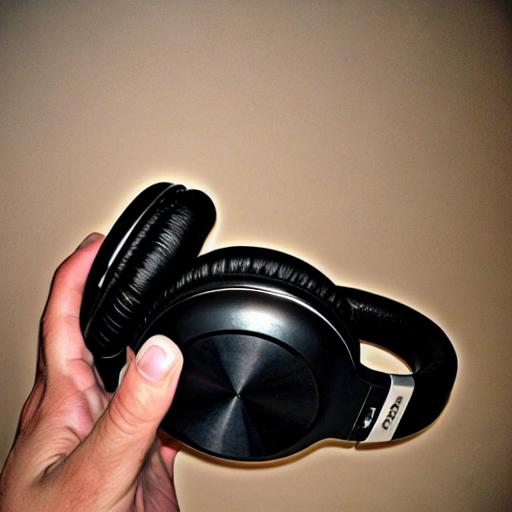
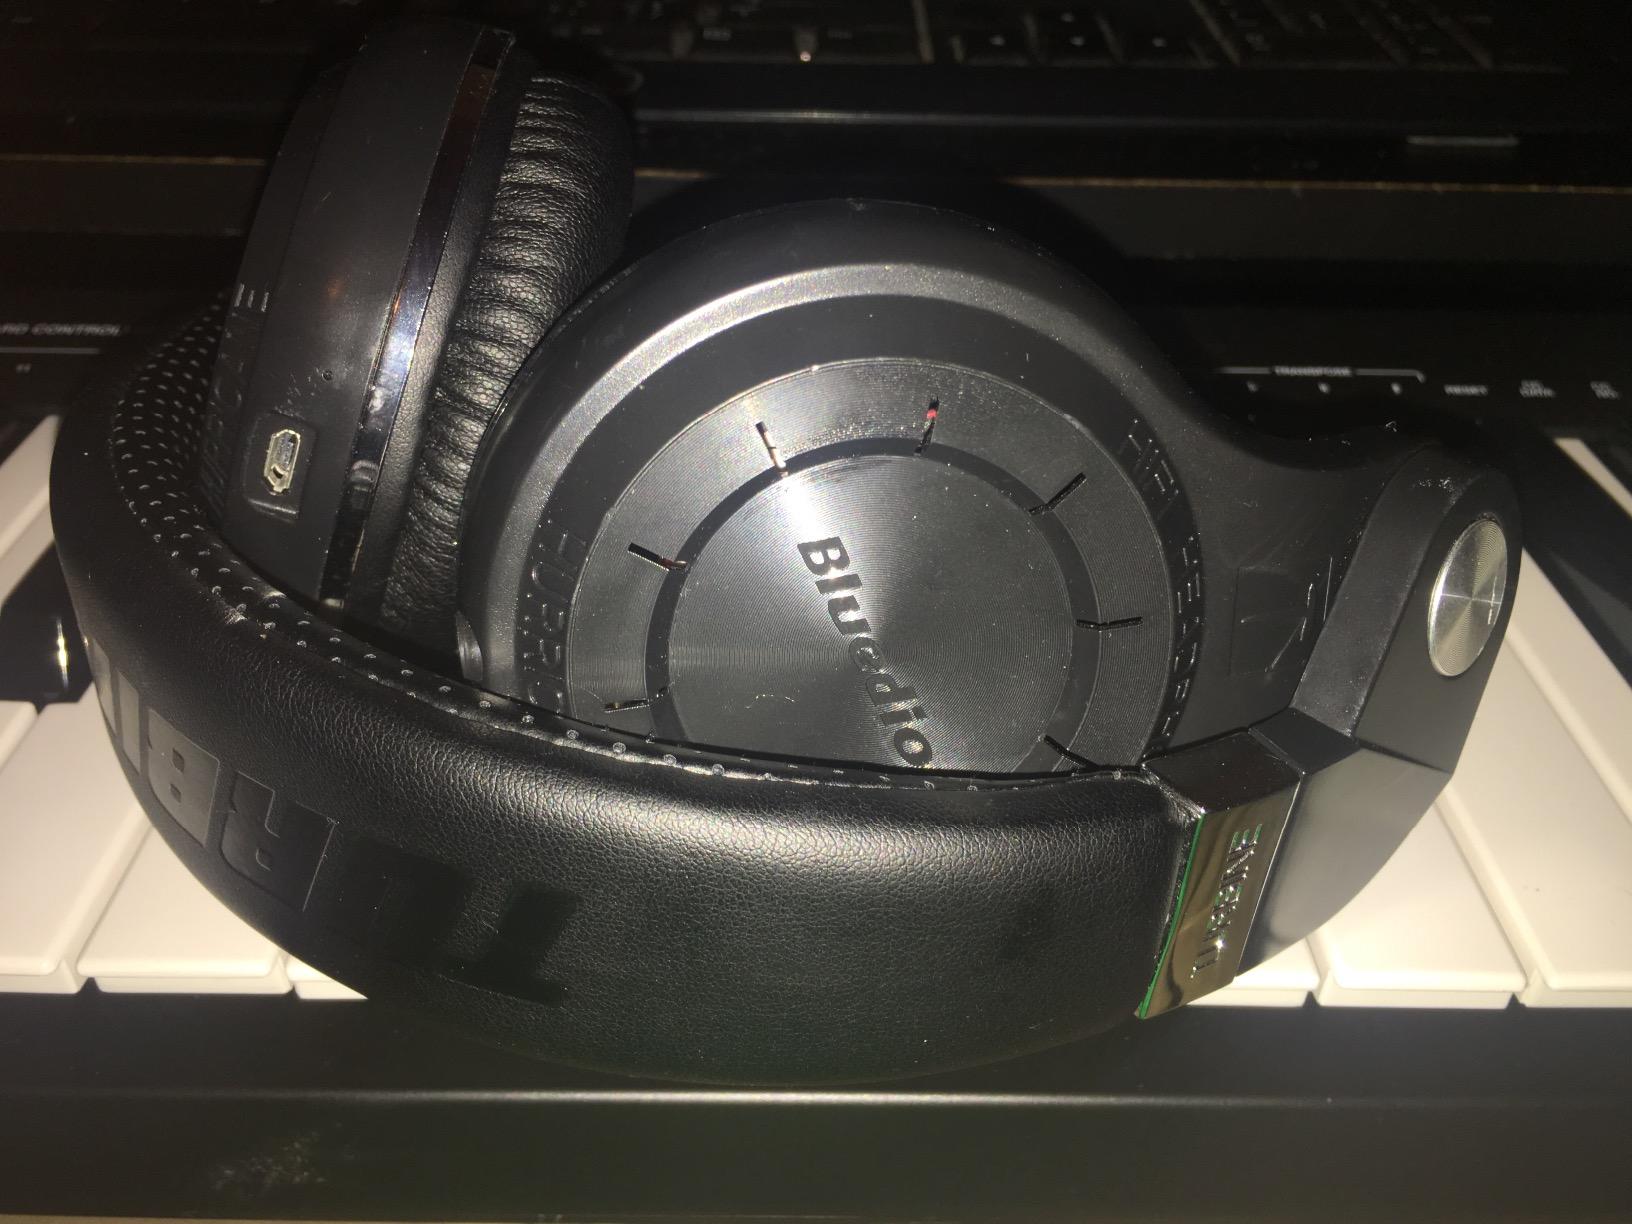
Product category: headphones
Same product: no